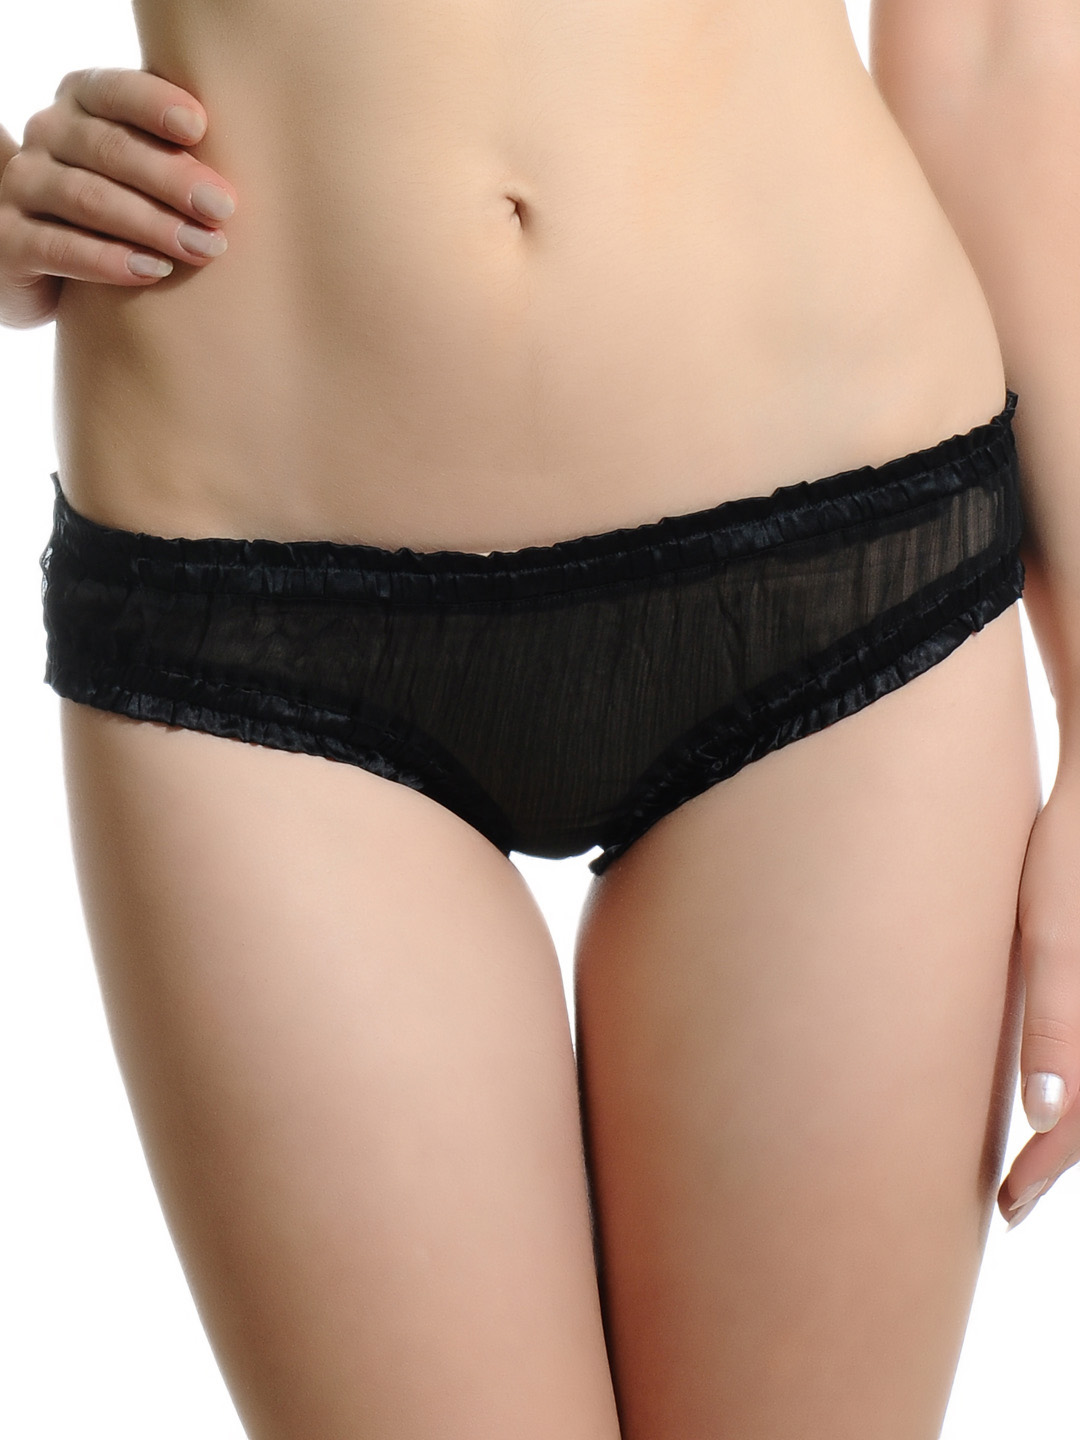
Bwitch Women Black Briefs
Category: Apparel / Innerwear / Briefs
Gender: Women
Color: Black
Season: Summer 2016
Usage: Casual